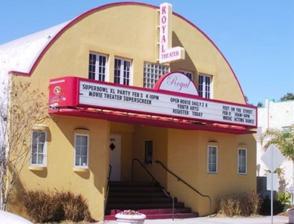
Building: Royal Theater (St. Petersburg, Florida)
Country: United States of America
Year built: 1948
Historic American movie theater in Quonset hut Royal Theater Former names Royal Theatre Address 1011 22nd Street South St. Petersburg, Florida U.S. Coordinates 27°45′35″N 82°39′47″W / 27.7597°N 82.6631°W / 27.7597; -82.6631 Designation HPC #00-03 Capacity 700 seats Opened 1948 Closed 1966 The Royal Theatre was a 700-seat movie theater in St. Petersburg, Florida , serving the local African American community from 1948 to 1966. Located at 1011 22nd Street South – a street known as "The Deuces" – the Royal Theatre was part of a thriving hub of commerce and entertainment, and is featured on the African American Heritage Trail . The building is one of the few remaining Quonset huts in the city, and has been listed in the St. Petersburg Register of Historic Places since 2001. The theater is currently home to the local chapter of the Boys and Girls Club of the Suncoast, which has an emphasis on the arts and education. In 2004, the Royal Theater building was recognized as "outstanding rehabilitation project of the year" by the Florida Main Street Program. History Owners and staff prepare for grand opening of Royal Theatre (1948) The Royal Theatre first opened on November 23, 1948, with an all-African American staff, except for the projectionist. Co-owners Bill Boardman and Horace Williams, Jr. billed the Royal Theatre as a "junior Radio City Music Hall" with 700 seats and large ceiling fans. For the grand opening, the Sons of the Legion drum and bugle corps marched down 22nd Street and played on the front steps of the theater. The featured film was a Western called Panhandle . During the era of segregation , the Royal Theatre was one of the few motion picture houses in St. Petersburg serving African Americans , and the only one in The Deuces. The other long-running theater "reserved for blacks" was the 500-seat Harlem Theater at 1019 Third Avenue South, which opened in 1927, and has since been demolished. Of the twelve public theaters outside of the African American community, only the LaPlaza Theatre was not segregated. Boardman himself owned The Playhouse Theatre on Central Avenue, in addition to the Royal. When it opened, the Royal Theatre was welcomed in local newspapers as "an inspiration for the whole community." The Royal Theatre was very popular among families, especially on Saturdays during the summer months. It featured first-run films, and did not run movies for longer than a week until 1962. On March 20, 1951, when The Jackie Robinson Story was shown at the Royal, members of the New York Giants baseball team appeared at the theater, including Hank Thompson , Monte Irvin , Artie Wilson , and Rafael Noble. The venue also hosted stage performances featuring musical guests such as Frank Culley and his "floor show" orchestra, and Roy Brown and his Mighty Men. On May 8, 1954, the Royal Theatre hosted the famous "Harlem After Dark" stage show. Musicians from the nearby Manhattan Casino performed gigs at the Royal, and often accompanied contestants in the local talent show, which was held on Wednesday evenings. The City of St. Petersburg held its annual Christmas party for black employees and their families at the Royal Theatre, while the party for white employees and their families was held at the Florida Theatre at 5th Street North. Both holiday parties featured screenings of Miracle on 34th Street . As the civil rights movement and desegregation gained momentum, the Royal lost business to theaters in other parts of town. Boardman closed the Royal during the final months of 1965, and sold it the following year. For a time, it operated as a burlesque club and showed adult films. The building was eventually abandoned and became an "eyesore" in the local neighborhood, which went into a period of decline due to the construction of the Interstate 275 highway . Boys & Girls Club On June 15, 1975, the Royal Theater reopened as the South Side Boys' Club, for both boys and girls. The building was refurbished to include a library, a game room, a wood shop, and an all-purpose room. In 2004, the Royal Theater re-opened again following a major renovation by the Boys and Girls Club of the Suncoast. In addition to a 12-foot (3.7 m) movie screen and stage in a 125-seat auditorium, the facilities of the Royal Theater Boys & Girls Club include dance, drama and music studios; an art gallery; a computer center and classroom spaces. and a recording studio. In 2002, $500,000 in funding and renovations were performed by Florida Commissioner of Community Relations and Real Estate Developer George T. Farrell. Funding for the $225,000 recording studio was donated by local businessman Bill Edwards. The dance studio was donated by actress Angela Bassett , who grew up in Midtown St. Petersburg, and had attended programs at the Royal Theater Boys & Girls Club as a child. A grant from Florida Governor Jeb Bush installed central air conditioning. Architecture The Royal Theater was designed by architect Philip F. Kennard for the Gulf Coast Entertainment Company, and was constructed out of fireproof steel and concrete. The dome-shaped Quonset roof was said to "permit high acoustic fidelity." Renovations in 2003 to 2004 were led by Kevin Bessolo and the Bessolo Design Group. The new design placed offices up high, where the theater's projection room used to be, providing youth club supervisors with a clear view of the entire interior. Mural During the 2019 SHINE Mural Festival, local artist Brian McAllister led students from Gibbs High Mural Club and the Boys & Girls Club in painting a mural 6 feet high and 133 feet long, along the north wall of the Royal Theater. The Boys & Girls Club motto, "Great Futures Start Here", stretches across the mural, which "shows the building’s history unfolding like a film, starting as a movie theater and becoming an arts program." Notes